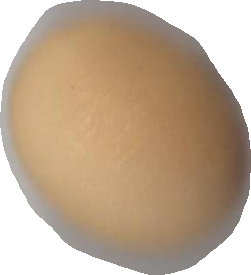
Variety: Grobogan